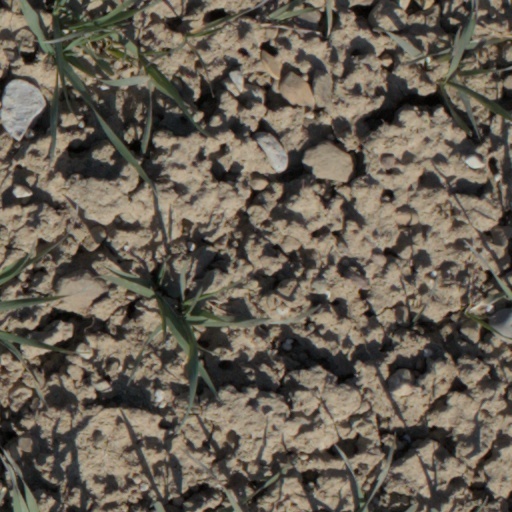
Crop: wheat